Koray Avcı (musician)

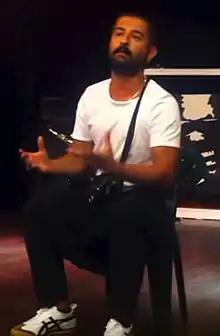

Koray Avcı was born in Ankara to a family that were originally from Tercan. His father died in 2021 from heart and kidney failure.